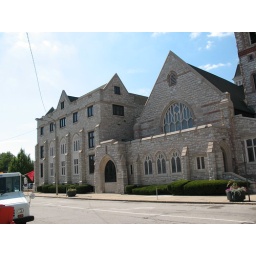
Built in 1885, the 3-story church house (on the left) was added in 1929